Christendom

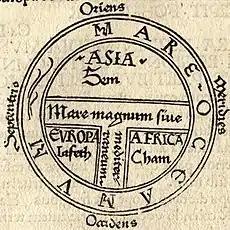
This T-and-O map, which abstracts the then known world to a cross inscribed within an orb, remakes geography in the service of Christian iconography. More detailed versions place Jerusalem at the center of the world.

Early Christianity spread in the Greek/Roman world and beyond as a 1st-century Jewish sect, which historians refer to as Jewish Christianity. It may be divided into two distinct phases: the apostolic period, when the first apostles were alive and organizing the Church, and the post-apostolic period, when an early episcopal structure developed, whereby bishoprics were governed by bishops (overseers).